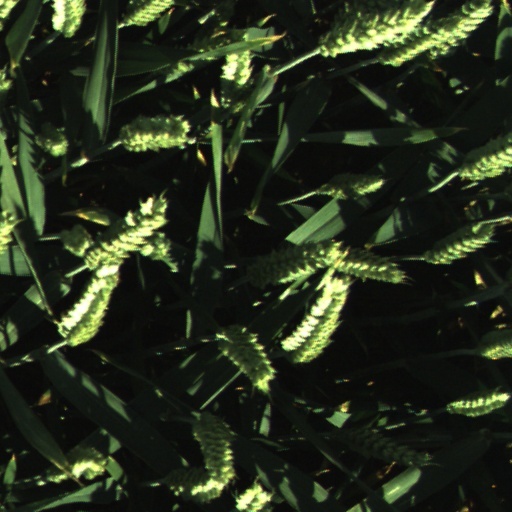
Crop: wheat